Woman's Club of Palmetto

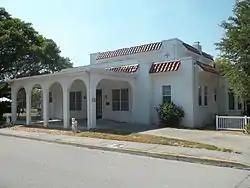

The Woman's Club of Palmetto is a women's club and is also the name of its historic building in Palmetto, Florida. It is located at 910 Sixth Street West. The building was added to the National Register of Historic Places in March 1986.